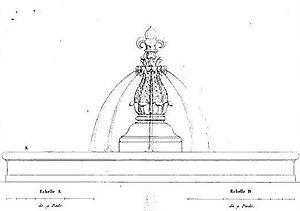
La fontaine des Invalides, construite entre 1800 et 1804, transformée en 1825 puis en 1830 et définitivement démolie en 1840, est une fontaine parisienne qui s'élevait sur un rond-point au milieu de l'esplanade des Invalides, au croisement de la rue Saint-Dominique et de l'actuelle avenue du Maréchal-Gallieni.